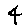
Label: 4